NES Play Action Football

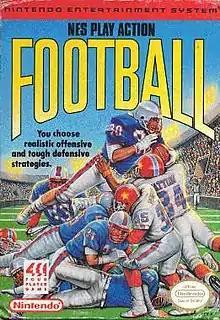
Box art of "NES Play Action Football"

NES Play Action Football is a football video game developed by Tose and published by Nintendo for the Nintendo Entertainment System. It was released in 1990 in North America only. The game was also ported to the Game Boy as "Play Action Football", and received a follow-up on the Super NES titled "Super Play Action Football" in 1992 in North America only. It was released on the Wii Virtual Console in North America on September 10, 2007. The Virtual Console version was available as a Club Nintendo bonus download from August 19 to September 2, 2012.